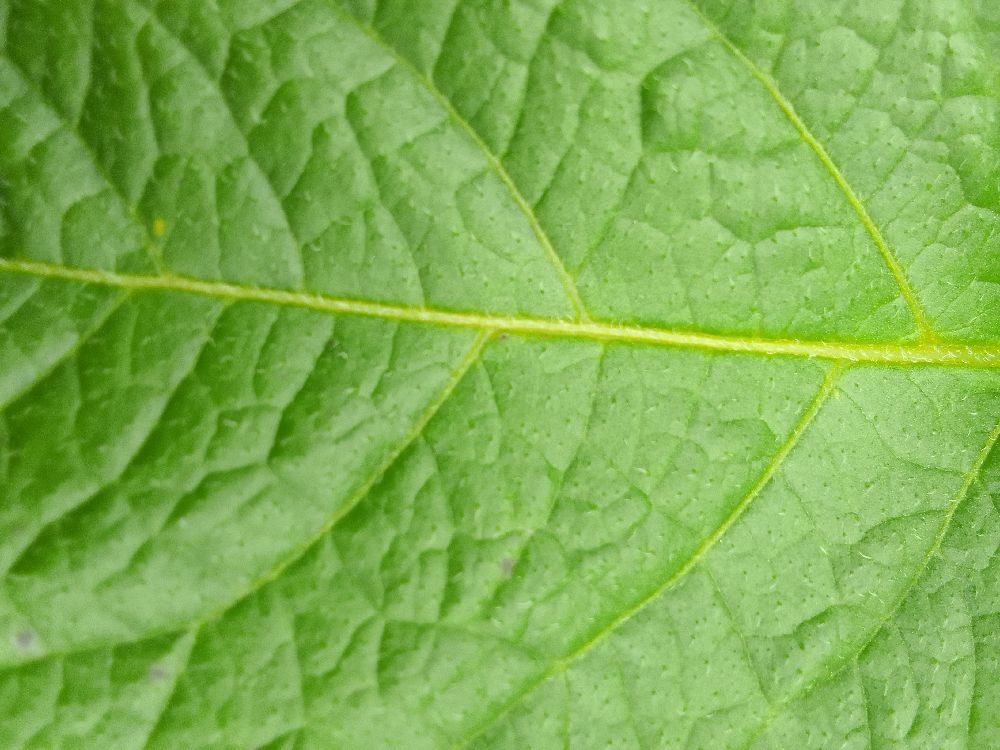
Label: Healthy